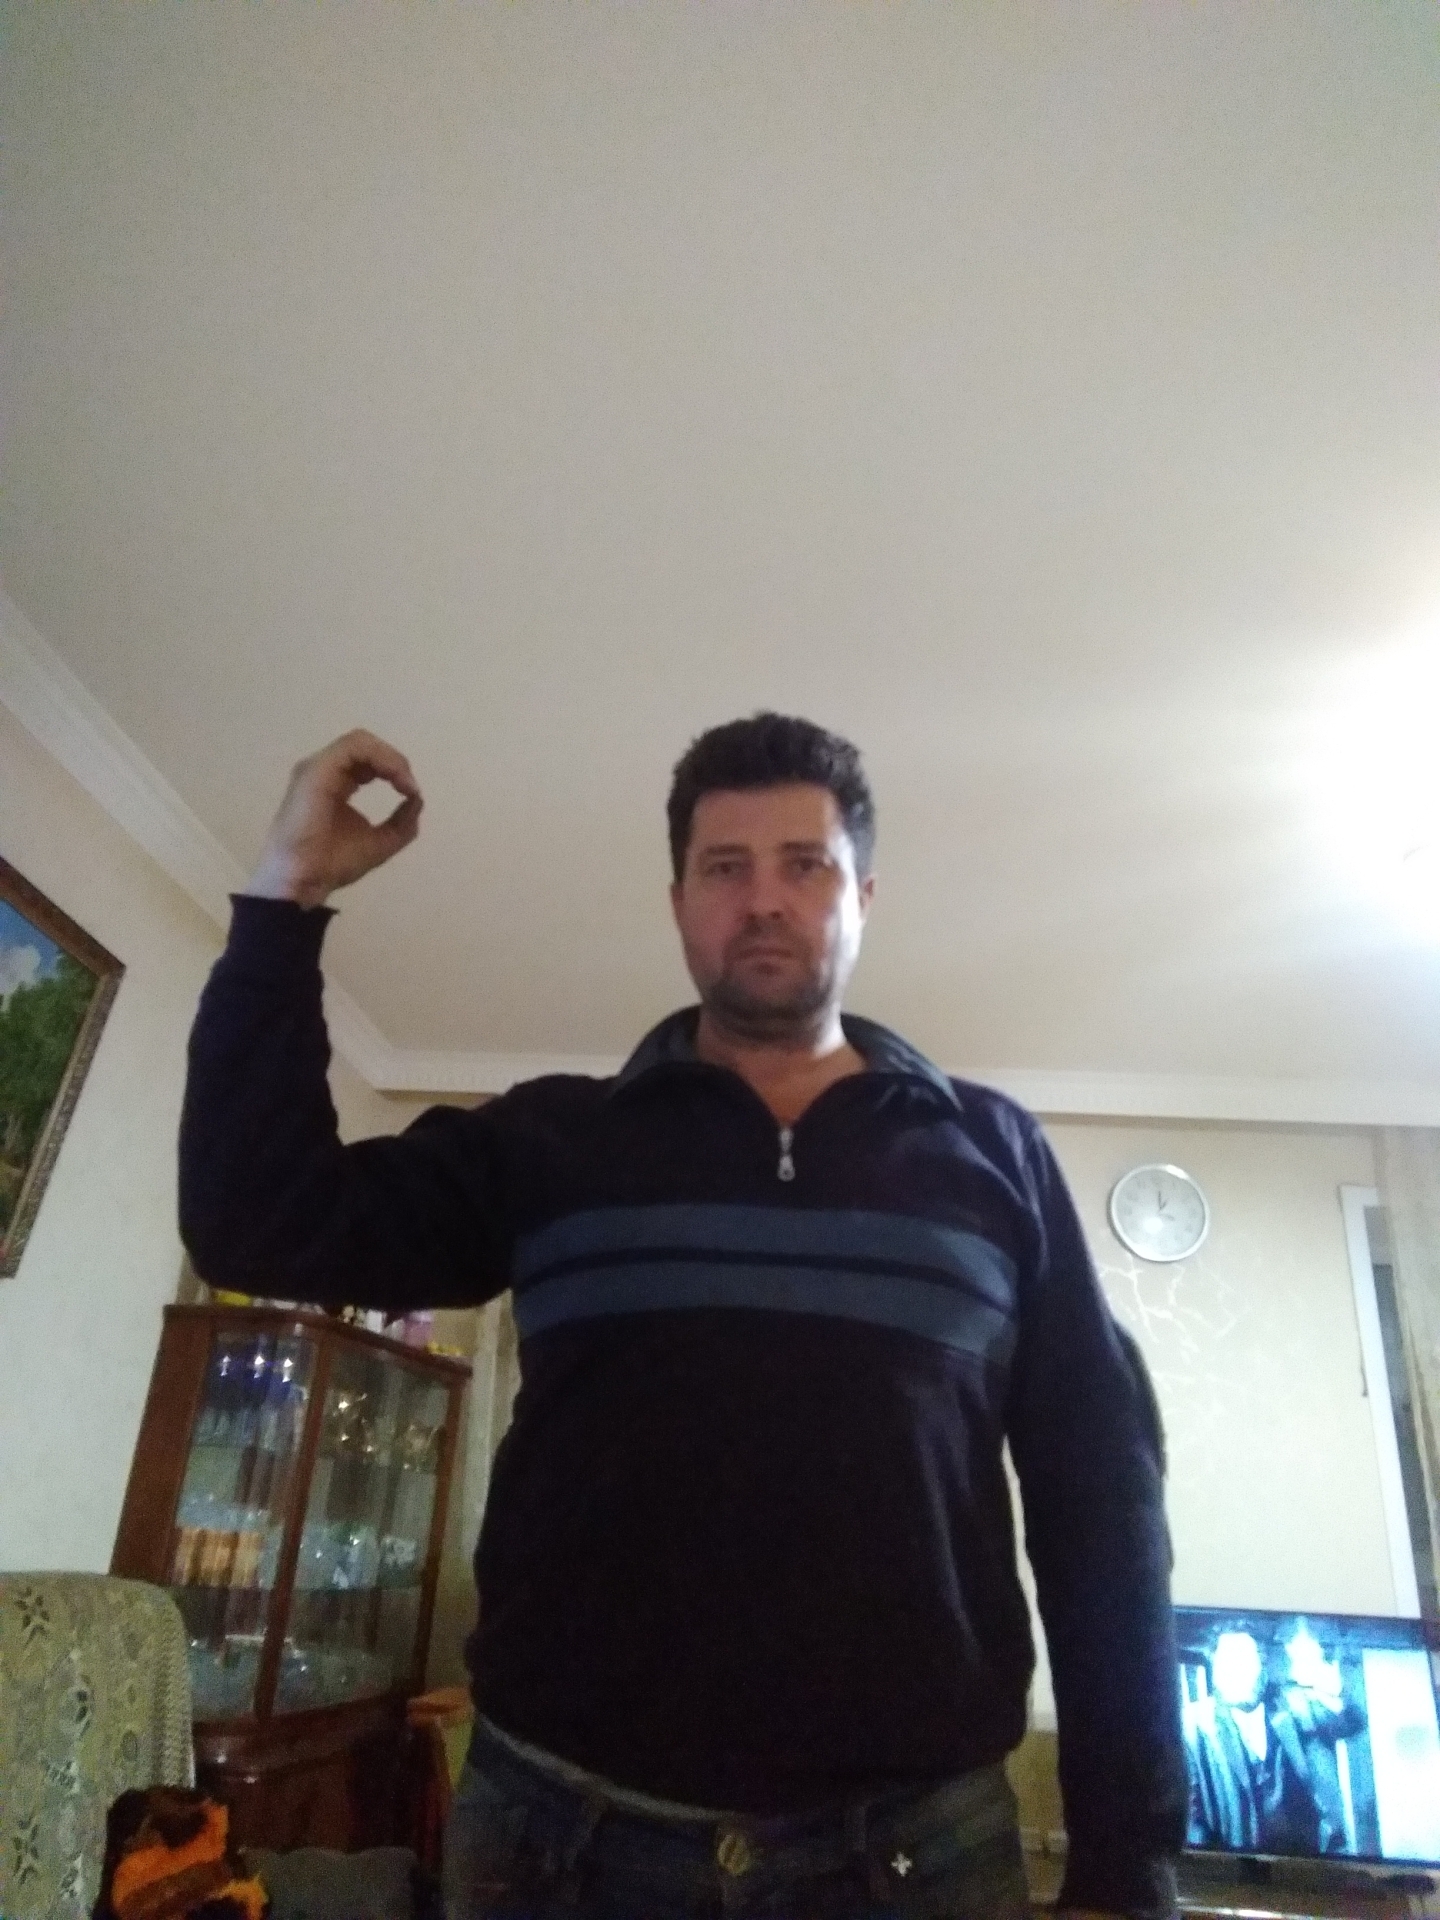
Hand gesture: grip